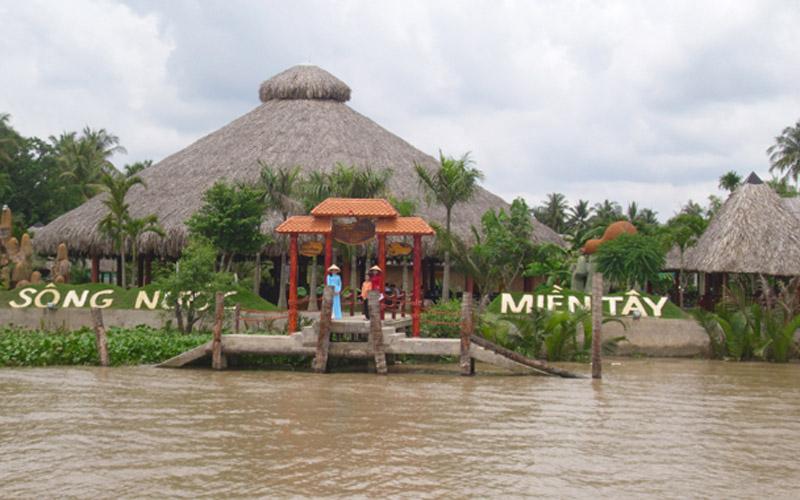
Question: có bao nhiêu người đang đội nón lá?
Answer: có hai người đang đội nón lá